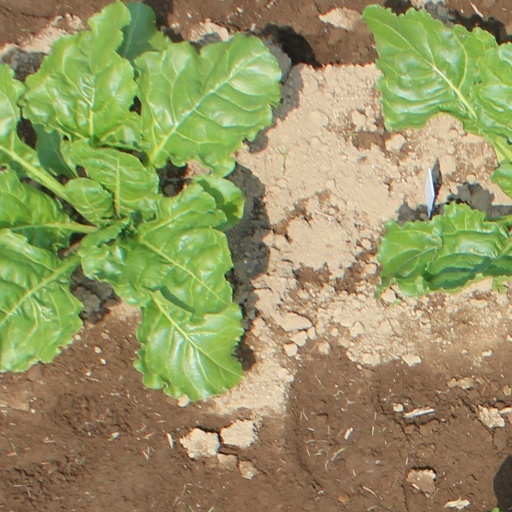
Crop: sugar beet